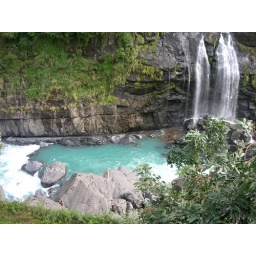
Yes. The water is THAT blue in Wulai.